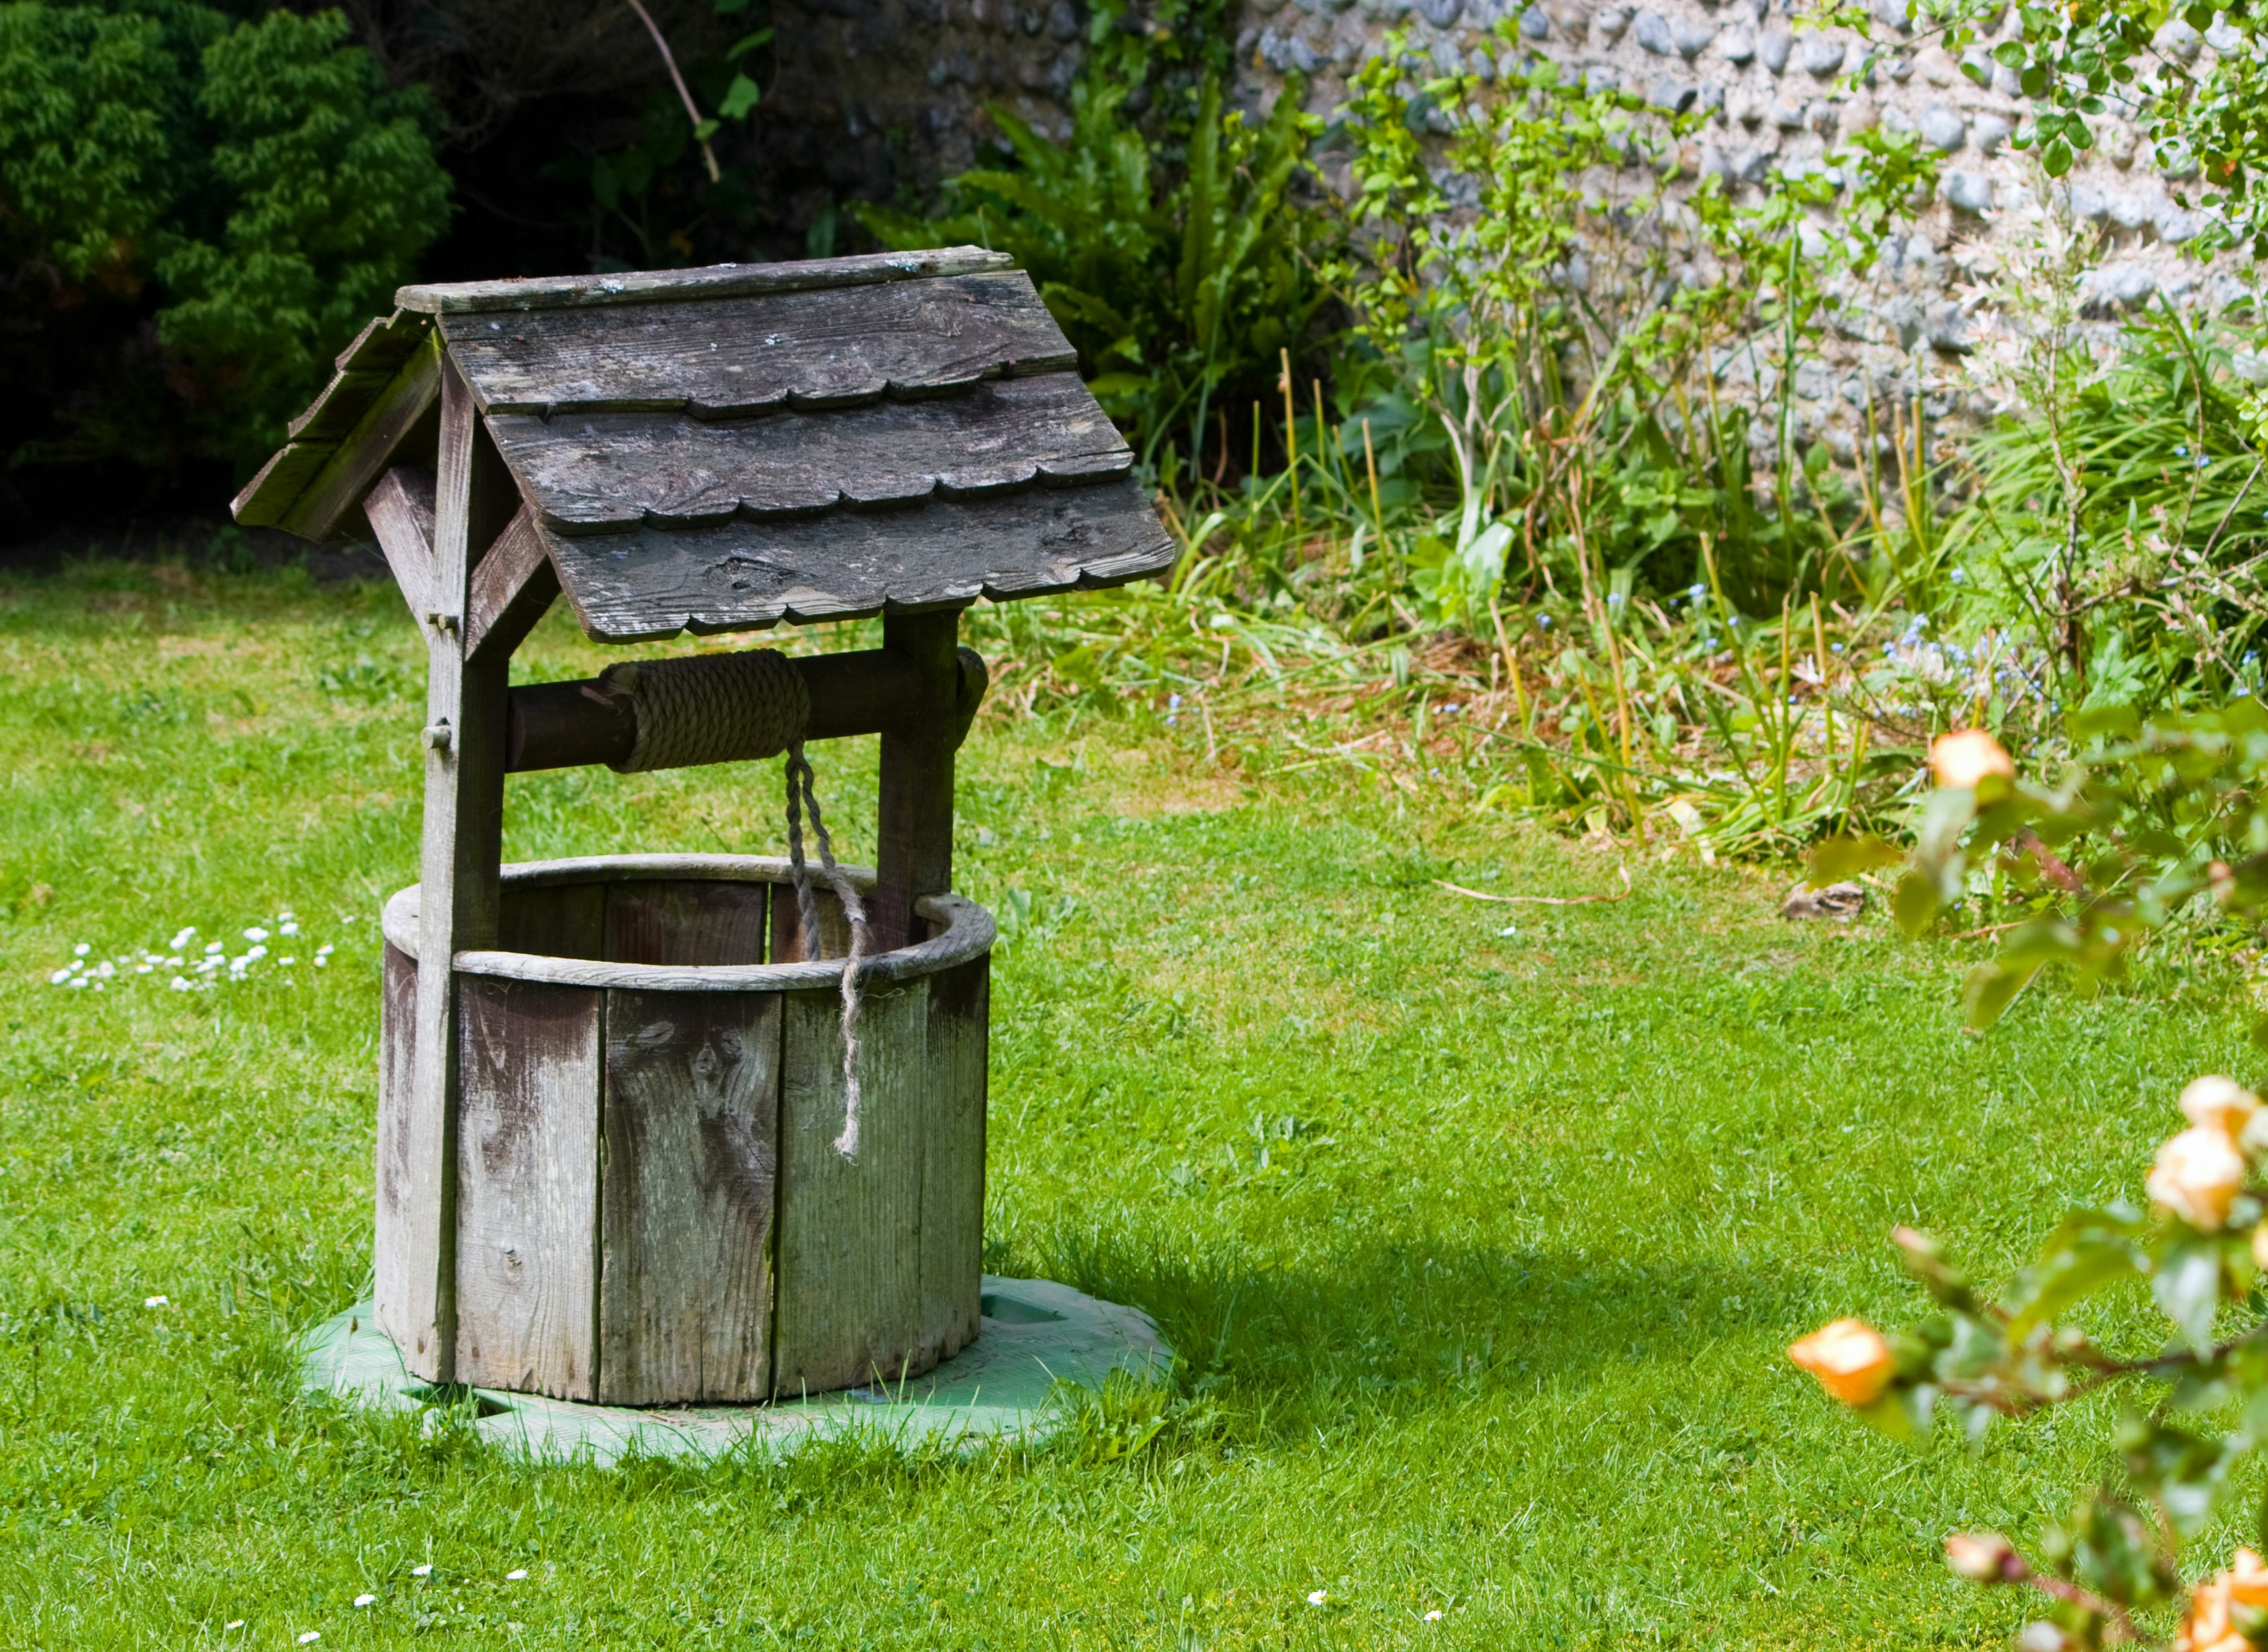
grass, wood, lawn, flower, old, green, backyard, garden, wooden, well, yard, man made object, wishing well